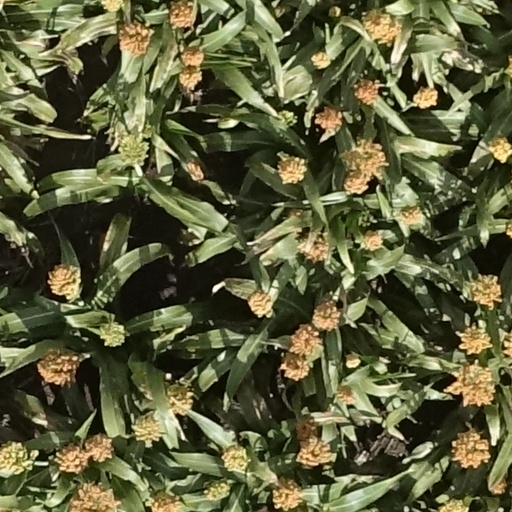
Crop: sorghum